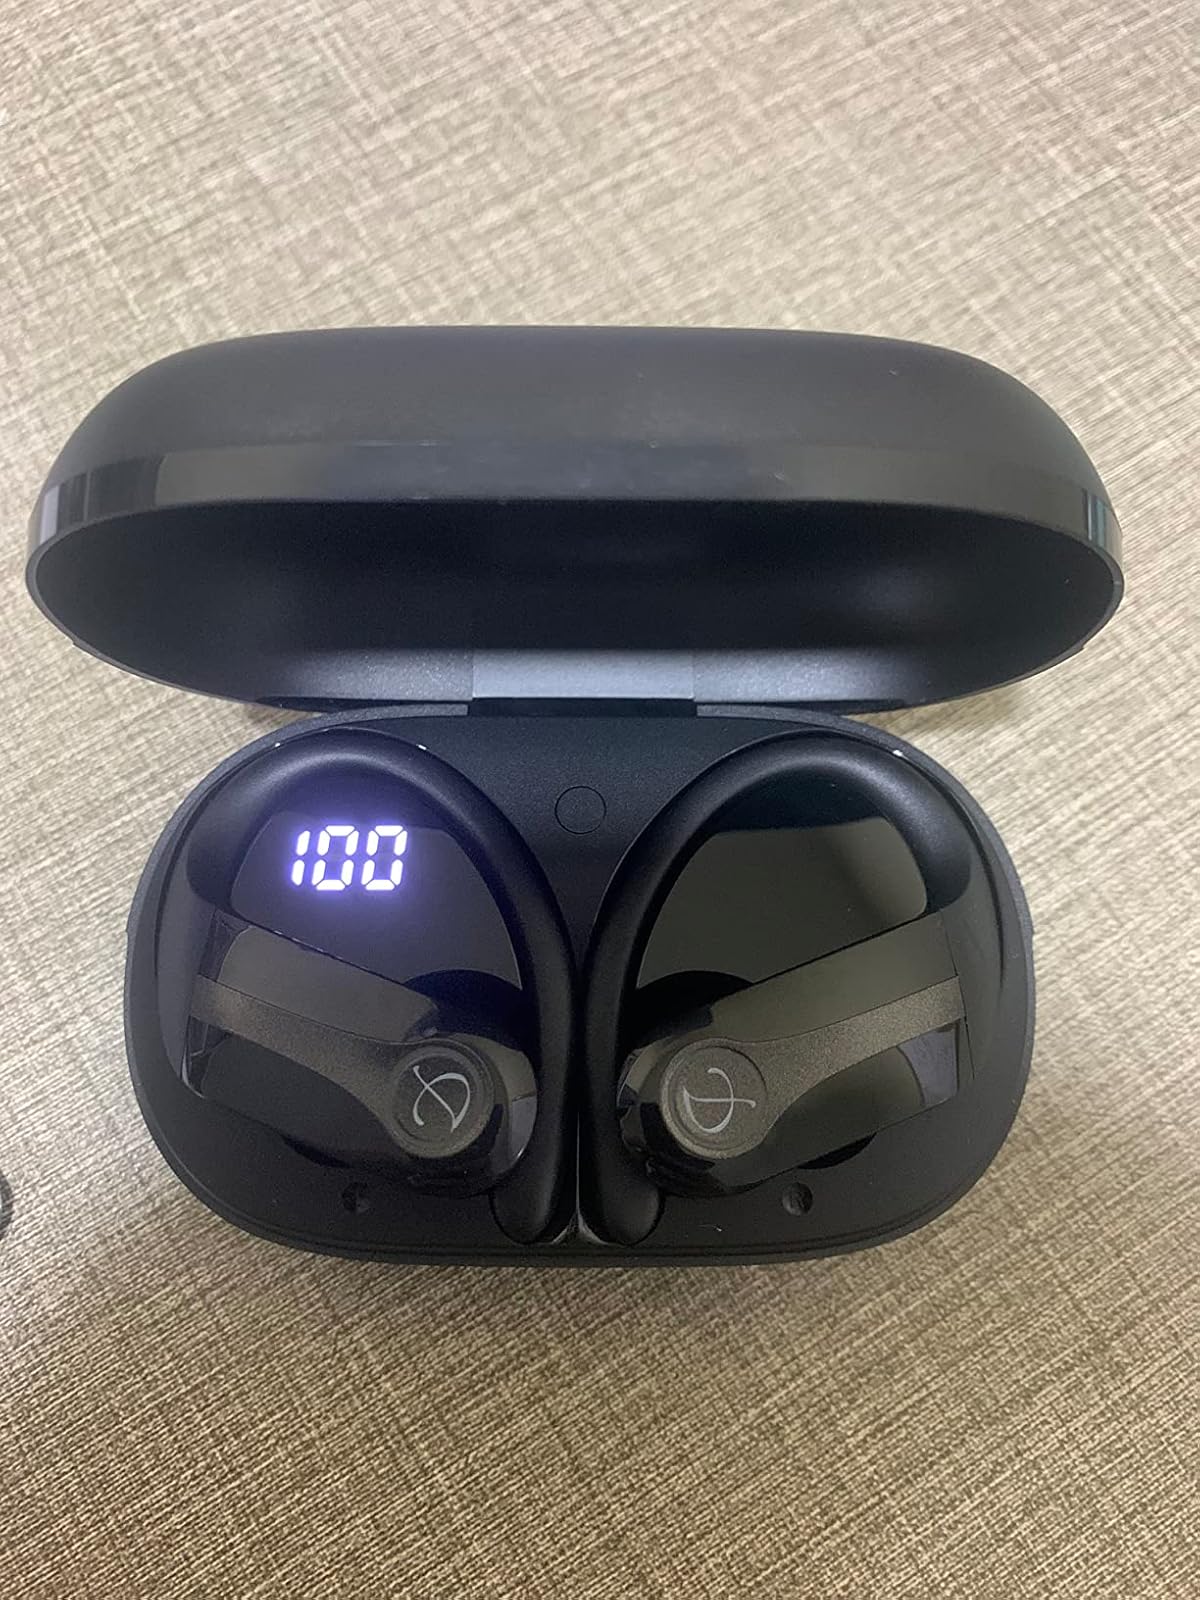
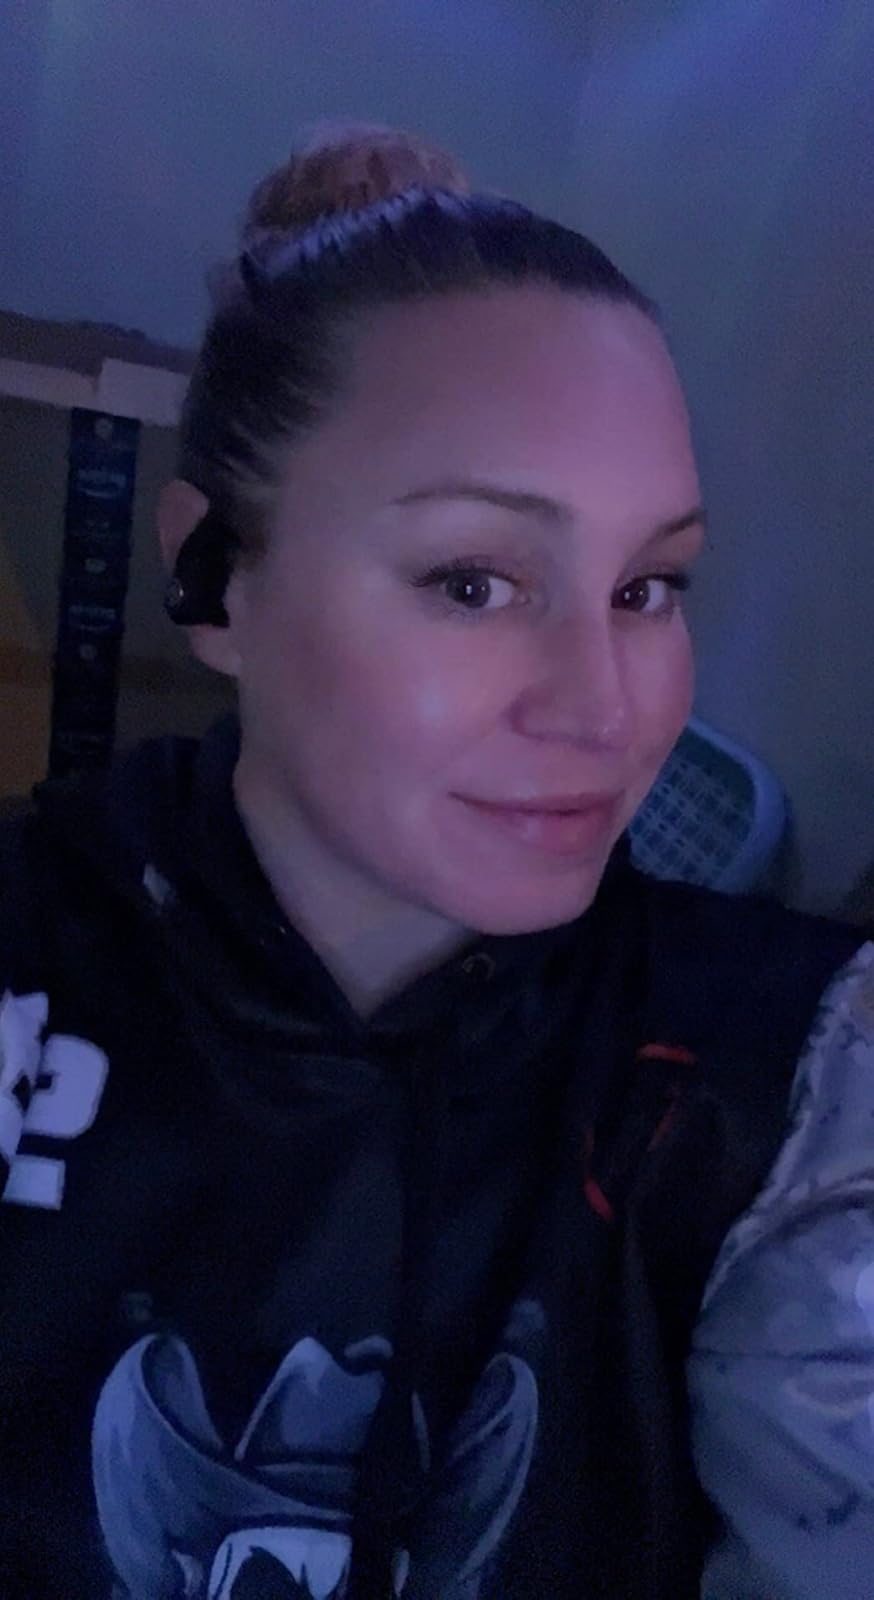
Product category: earbuds
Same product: no